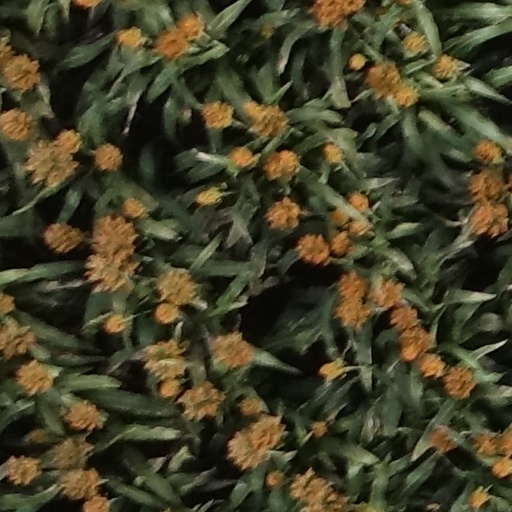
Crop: sorghum